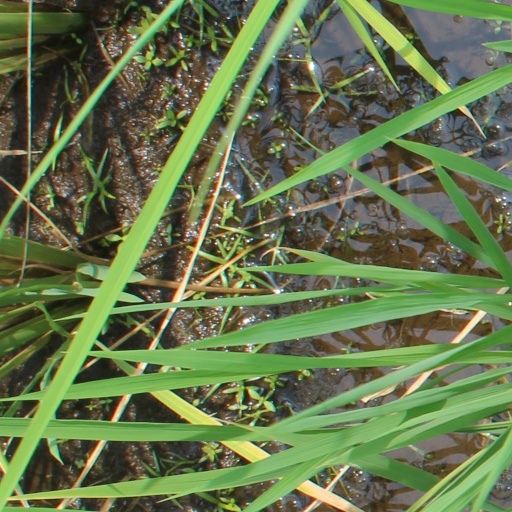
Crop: rice